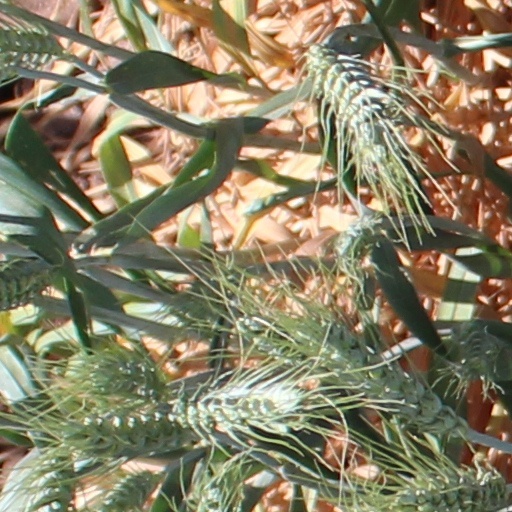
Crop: wheat